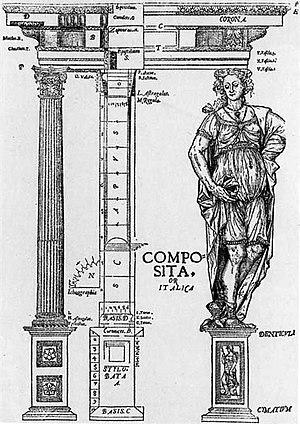
John Shute est un artiste, théoricien de l'architecture et architecte anglais né à Cullompton. Son livre, The First and Chiefe Groundes of Architecture est le premier ouvrage en anglais sur l'architecture classique et le premier à employer les termes d'architect et d'architecture.